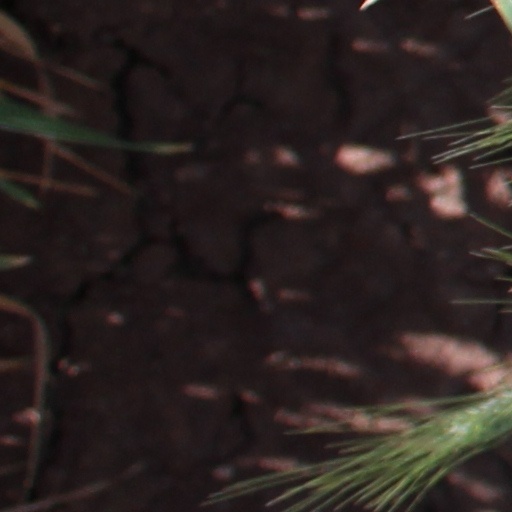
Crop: wheat